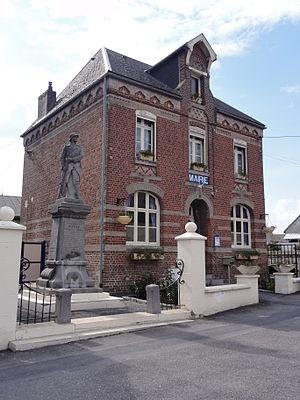
Montay (Nord, Fr) mairie et monument aux morts
Montay est une commune française située dans le département du Nord, en région Hauts-de-France.